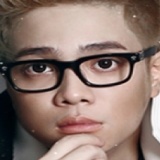
ca sĩ Bùi Anh Tuấn